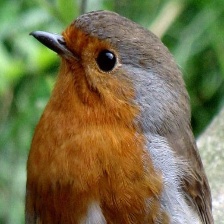
Species: AMERICAN ROBIN
Scientific name: TURDUS MIGRATORIUS
ImageNet parent category: robin